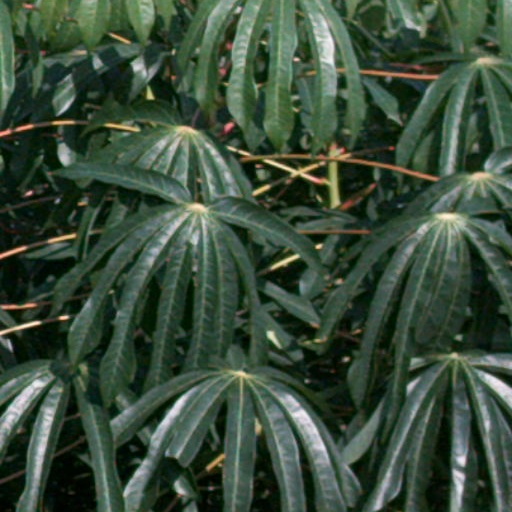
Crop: cassava